Supermarine Spitfire

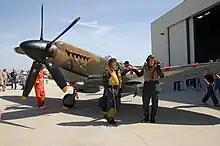
Spitfire XIVe "NH749" of the Commemorative Air Force, based at Camarillo airport, Southern California, seen with period-dressed crew members in 2011

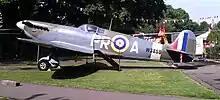
Replica Mk Vb on display in 2009

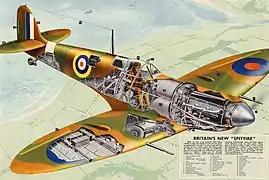
Cutaway diagram of the Spitfire

Owing to its wide usage in World War II and iconic status, a large number of Spitfires have survived into preservation. 240 Spitfires are preserved as of 2023; this includes around 60 which are airworthy. Many air museums have Spitfires on static display, for example, Chicago's Museum of Science and Industry has paired a static Spitfire with a static Ju 87 R-2/Trop. Stuka dive bomber.